Australian rules football in New South Wales

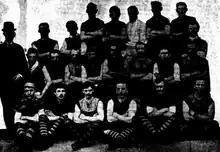
Waratah Football Club (pictured in 1890); the club was pivotal in the revival of Australian rules in Sydney from the 1870s.

In June 1877, Sydney's Waratah Rugby Football Club (formed in 1873 but now defunct) accepted a challenge from Victoria's Carlton Football Club to reciprocal matches in their respective codes, and in doing so, risked expulsion from the union. The SRFU refused to sanction the match, and fearing the effect of promoting the Victorian code, fixtured a competing match at Parramatta. The match, hosted by Waratah, was played at the Albert Ground under rugby rules in front of 3,000 spectators—then the largest ever football crowd in Sydney—was won by Waratah 2–0. Defunct newspaper publication "The Argus" noted that the Victorians were not lacking in skills, just their knowledge of the game. The second match was played in front of a smaller crowd of about 1,500 at the Albert Ground with the result being Carlton 6–0. Among the best players were George Coulthard, who showed a particular prowess in both codes despite having never played rugby. When Waratah toured Victoria in July 1878, a crowd of 8,000 at the Melbourne Cricket Ground witnessed Carlton and Waratah draw scores in rugby, while a smaller crowd of 6,000 witnessed a surprise victory against Carlton by 2 goals in Victorian rules.